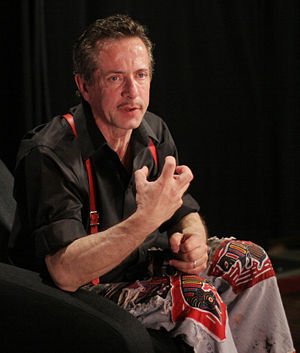
Clive Barker
Clive Barker er en engelsk forfatter, filminstruktør og kunstner, der er bedst kendt for sine fantasy- og horrorværker.